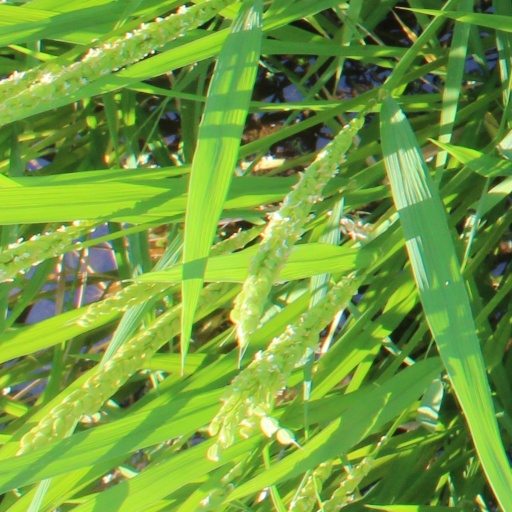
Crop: rice